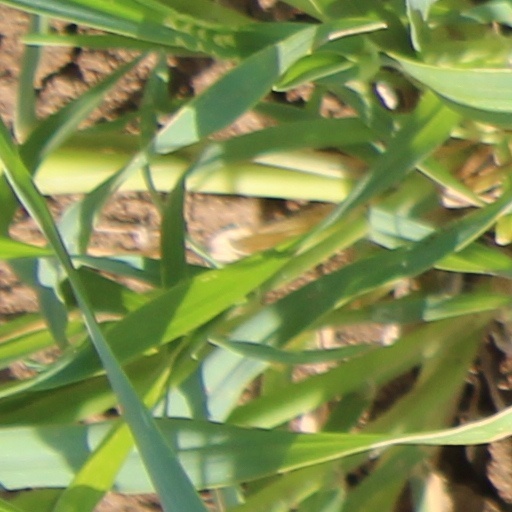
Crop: wheat